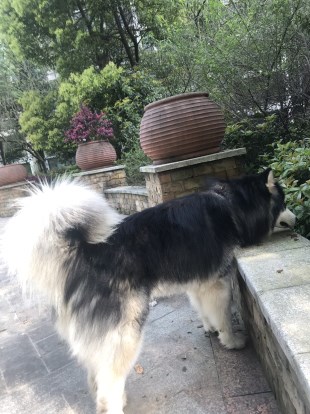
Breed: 1324-n000004-malamute